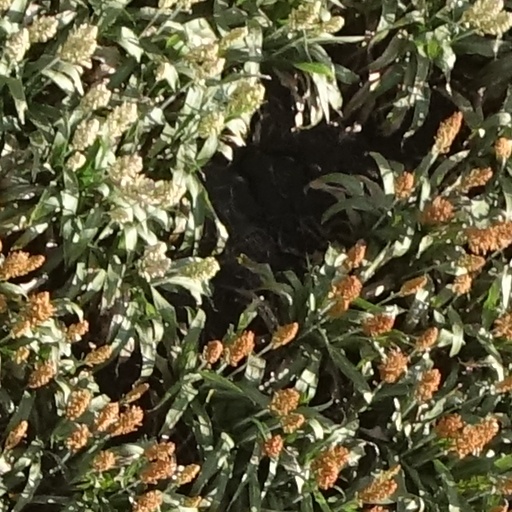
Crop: sorghum